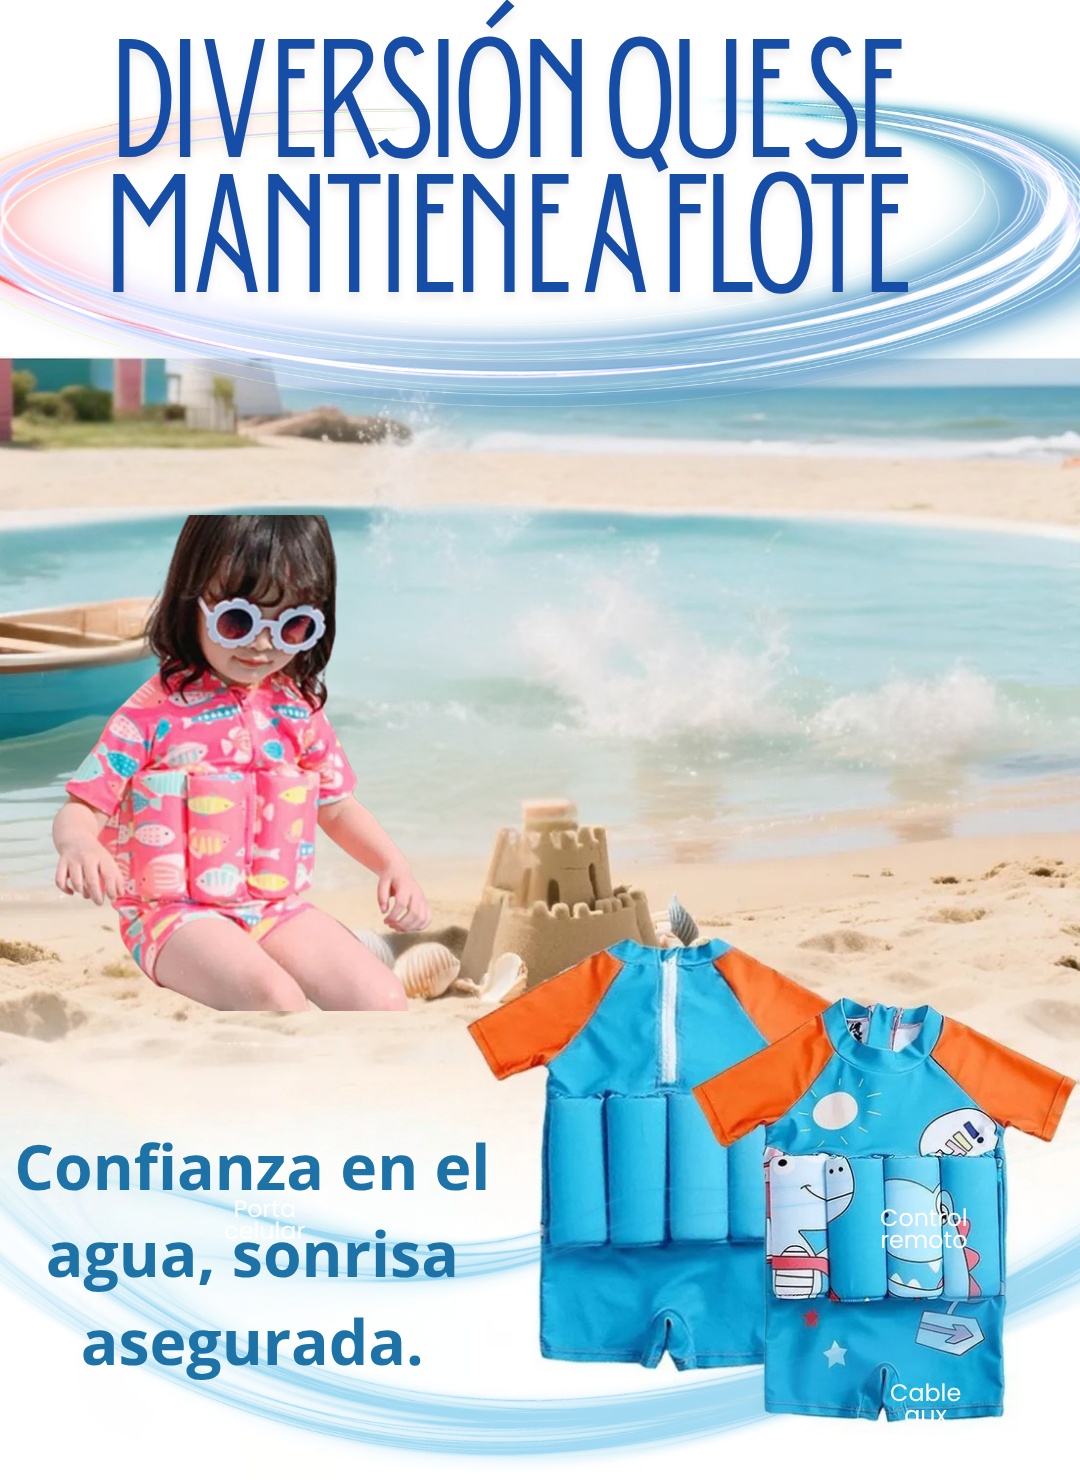
💖BabyFloat💦
/rsi-btn-gancho NUESTRA GARANTÍA Si no estás satisfecho con tu compra, ¡No debes preocuparte! Ház Lo saber antes de 30 días y organizaremos la devolución sin problemas. Garantía de 30 Días No encontrarás estos artículos en tiendas físicas QUE ESPERAS!!! COMPRA YA 💃 Envíos a todo Colombia ¡Pagas al recibir el producto! ¡FÁCIL, RÁPIDO Y SEGURO! Esta tienda está verificada y aprobada por:
Brand: Click Colstore
Category: Apparel & Accessories > Clothing > Baby & Toddler Clothing > Baby & Toddler Swimwear > Swim Jammers